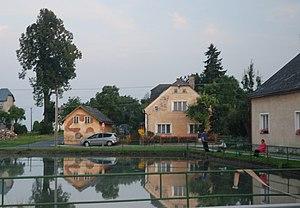
Ctiboř est une commune du district de Tachov, dans la région de Plzeň, en République tchèque. Sa population s'élevait à 324 habitants en 2018.